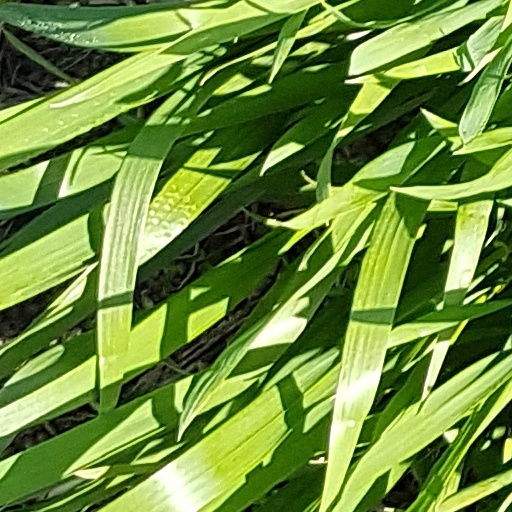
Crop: wheat